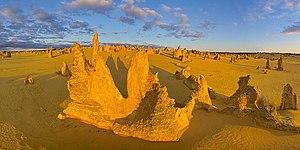
Le désert des Pinacles est un ensemble de formations calcaires situé dans le parc national de Nambung, en Australie-Occidentale. Il doit sa célébrité à ses milliers de concrétions rocheuses calcaires, menhirs naturels de taille et de formes variées, qui surgissent du sol et dont les plus hautes peuvent atteindre quatre mètres.